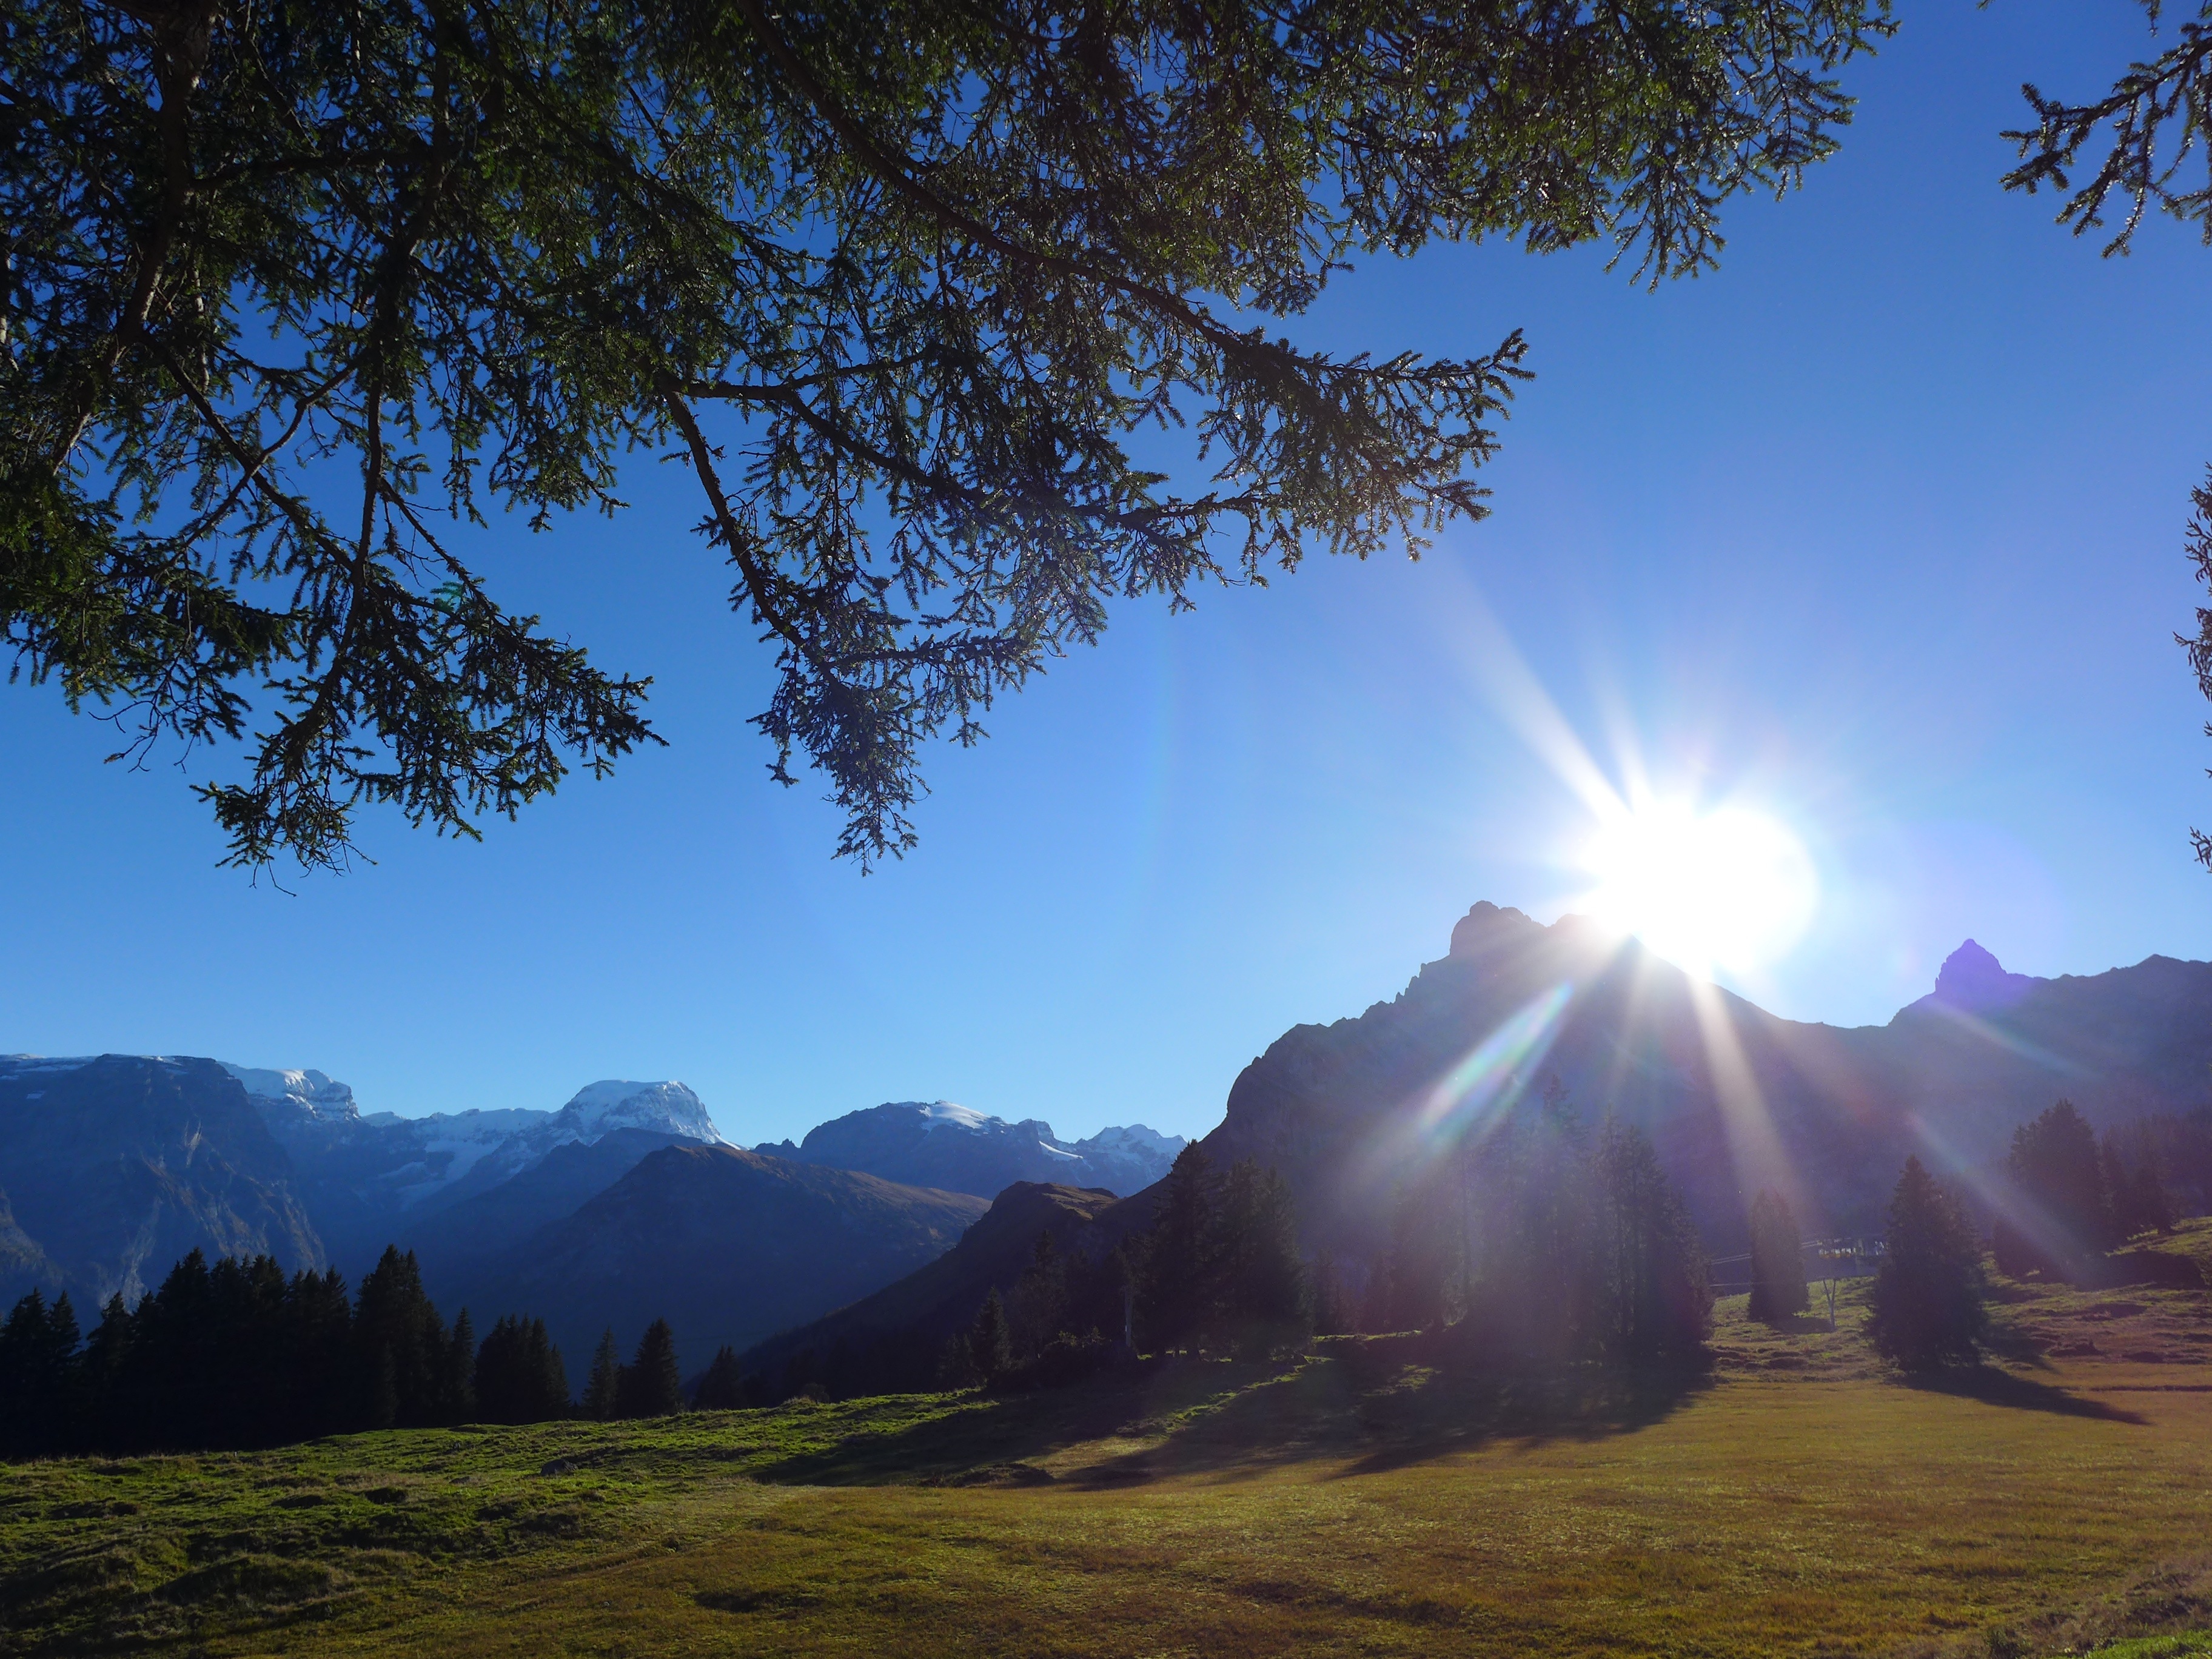
landscape, tree, nature, forest, wilderness, mountain, cloud, sky, sunrise, mist, meadow, sunlight, morning, hill, dawn, valley, mountain range, dusk, autumn, weather, ridge, daylight, alps, plateau, braunwald, mood, ecosystem, weather mood, landform, mountain peaks, geographical feature, atmospheric phenomenon, mountainous landforms